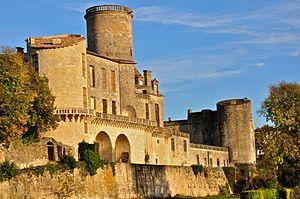
Le Château de Duras